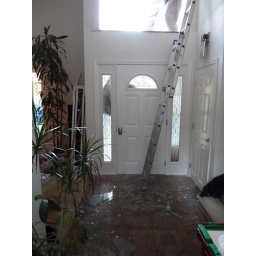
Glass all over the floor as the old window shattered